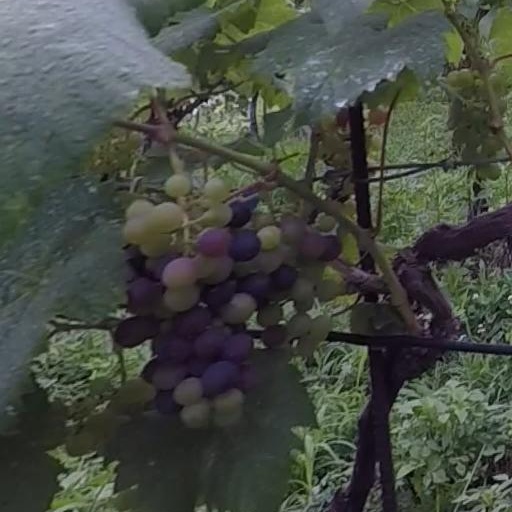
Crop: grape